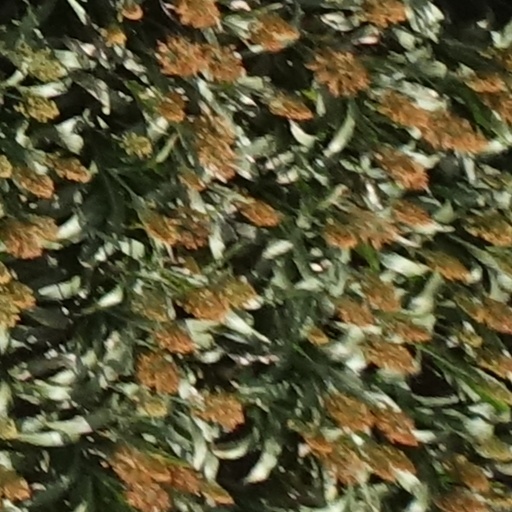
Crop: sorghum